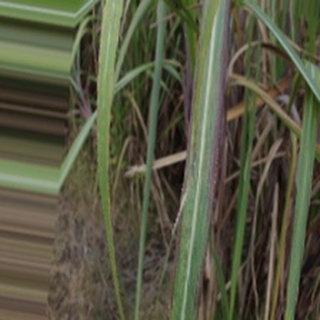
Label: sugarcane_bacterial_blight